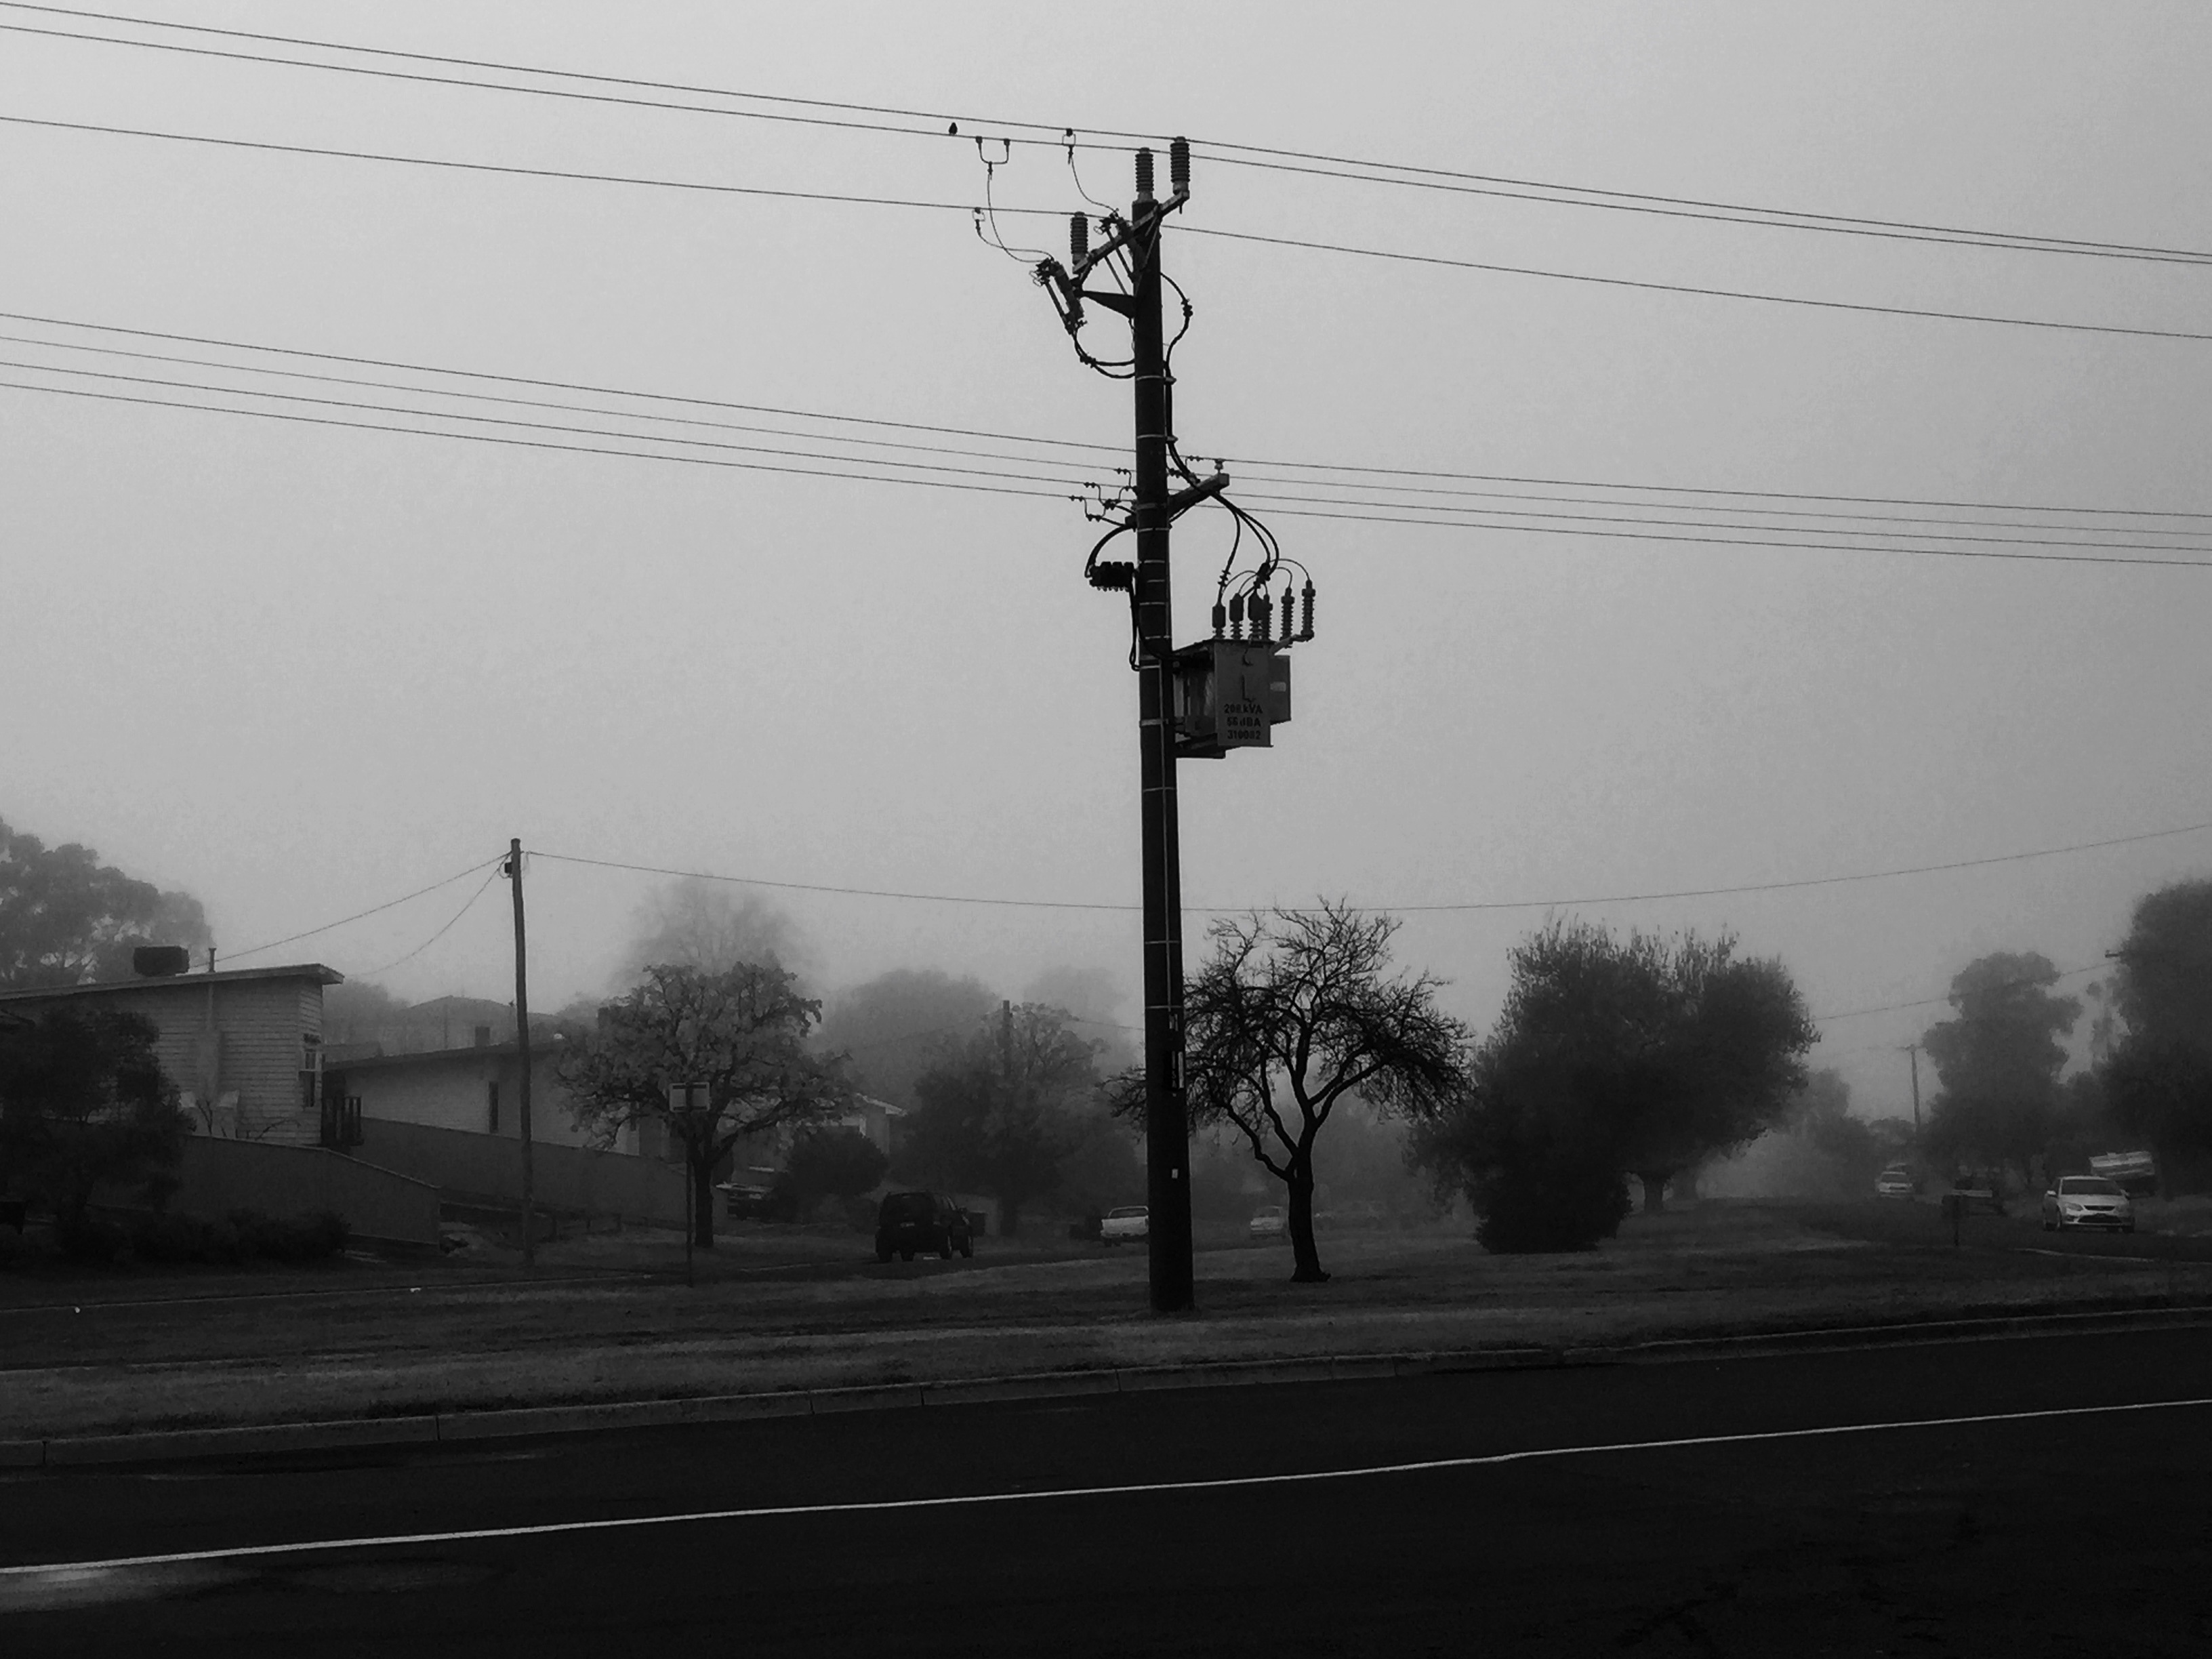
black and white, road, line, weather, darkness, street light, electricity, monochrome, lighting, light fixture, shape, monochrome photography, residential area, atmospheric phenomenon, overhead power line